Hawaiian religion

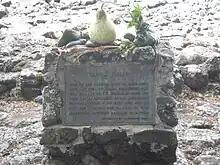
Offerings presented by Hawaiian religious practitioners at Ulupo Heiau, 2009

King Kamehameha the Great died in 1819. Subsequently, two of his wives, Kaʻahumanu and Keōpūolani, then the two most powerful people in the kingdom, conferred with the , Hewahewa. They convinced young Liholiho, Kamehameha II, to overthrow the system. They ordered the people to burn the wooden statues and to tear down the rock temples.